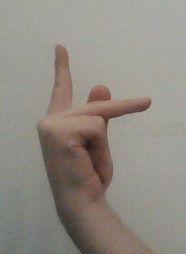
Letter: dha